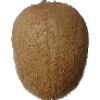
Label: kiwi